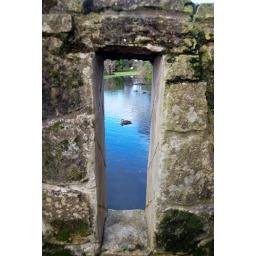
warrnambool botanic gardens ducks framed by the bridge 7121